List of heated tobacco products

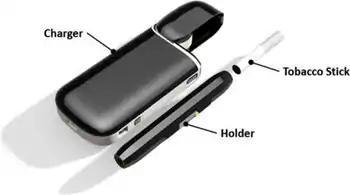
Three components of a heat-not-burn type product.

There are two types of heated tobacco products currently allowed to be sold in the US, as of 2019. One product type, which has been on the US market at various times since the 1990s, uses a carbon tip wrapped in glass fibers. The user lights the carbon tip, which heats the dried tobacco inside to a temperature that does not cause the product to create ash or burn down in size.